Igbo Landing

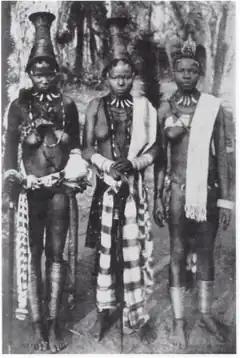
Igbo women, photographed in Nigeria, early 20th century

Igbo Landing (also called Ibo Landing, Ebo Landing, or Ebos Landing) is a historic site at Dunbar Creek on St. Simons Island, Glynn County, Georgia. It was the setting of a mass suicide in 1803 by captive Igbo people who had taken control of the slave ship they were on, and refused to submit to slavery in the United States. The event's moral value as a story of resistance towards slavery has symbolic importance in African American folklore as the flying Africans legend, and in literary history.